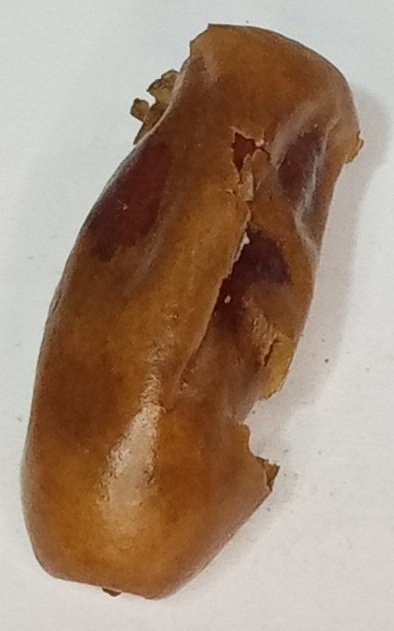
Variety: gajar
Size: small
Grade: grade-3